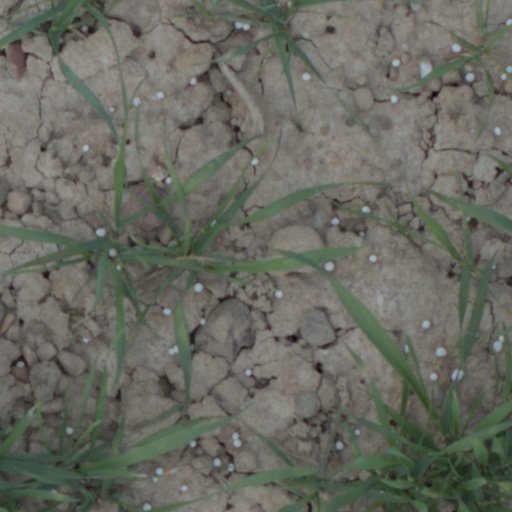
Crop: wheat